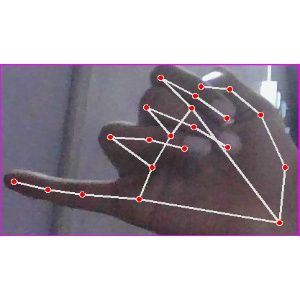
अक्षर: च